Vietnamese people in Hong Kong

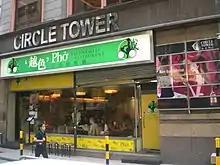
A Vietnamese restaurant in Hong Kong

There were 54,341 Vietnamese boat people in Hong Kong at the end of June 1990. About 20% of them were classified as refugees, 20% as not refugees, and 60% were waiting to be screened. The first forced repatriation took place on 12 December 1989, and involved 52 Vietnamese boat people. The poor public relation handling of the action led to an international outcry. The number of Vietnamese boat people in Hong Kong peaked at 64,300 in October 1991. In the early 1990s, the Hong Kong government began an orderly repatriation programme. It began as a voluntary programme, but it was poorly received by the Vietnamese migrants, despite an agreement with the Vietnamese government that barred retributions against the migrants upon their return. Eventually, the Hong Kong government decided to forcibly repatriate the Vietnamese boat people.